George Bromley (politician)

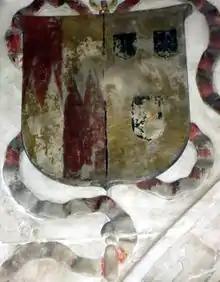
Arms of George Bromley.

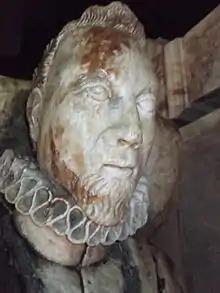
George Bromley, as depicted on his tomb in the church of St Peter the Apostle, Worfield, Shropshire. His epitaph describes him as "a Just man and a Great professor of the Religion now established."

George Bromley (ca. 1526–1589) was an English lawyer, landowner, politician and judge of the Mid-Tudor and Elizabethan period, a member of an important Shropshire legal and landed gentry dynasty. Although his career was overshadowed by that of his brother Thomas Bromley, George Bromley was of considerable importance in the affairs of the Welsh marches and the Inner Temple. He was an MP for Liskeard 1563, Much Wenlock in 1558 and 1559 and Shropshire in 1571 and 1572.